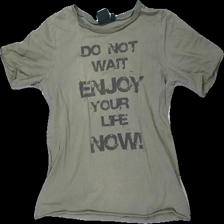
View: front
Type: T-shirt
Category: Children
Brand: Not in the list
Brand text on label: Red & Blue
Colors: Green, Grey
Material: 94% cotton, elastane
Pattern: Other
Cut: Regular, C-collar
Size: 170
Season: All
Price range: <50
Recommended usage: Export
Comment: Washed out